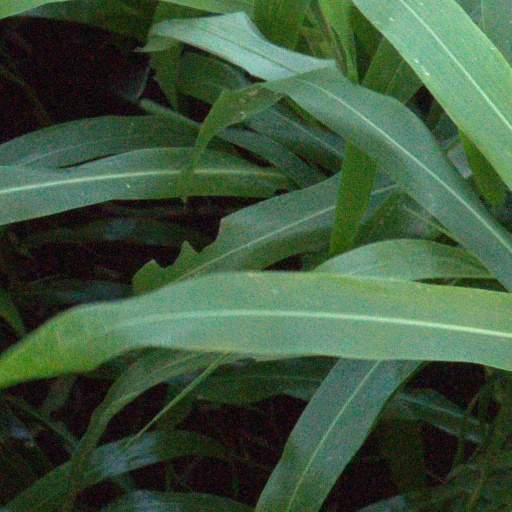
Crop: sorghum